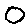
Label: 0